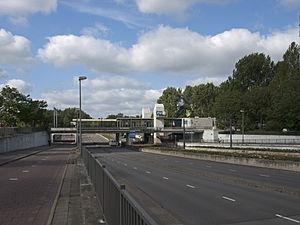
Schiedam-Nieuwland est une station du métro de Rotterdam, située dans la commune de Schiedam dans le quartier Nieuwland, sur les lignes A et B.